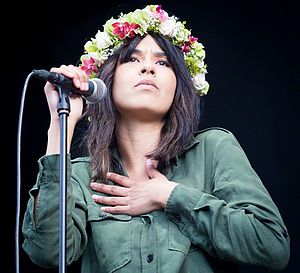
Maria Mena
Maria Mena på Stavernfestivalen i Larvik, 2016